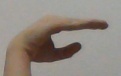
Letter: jeem